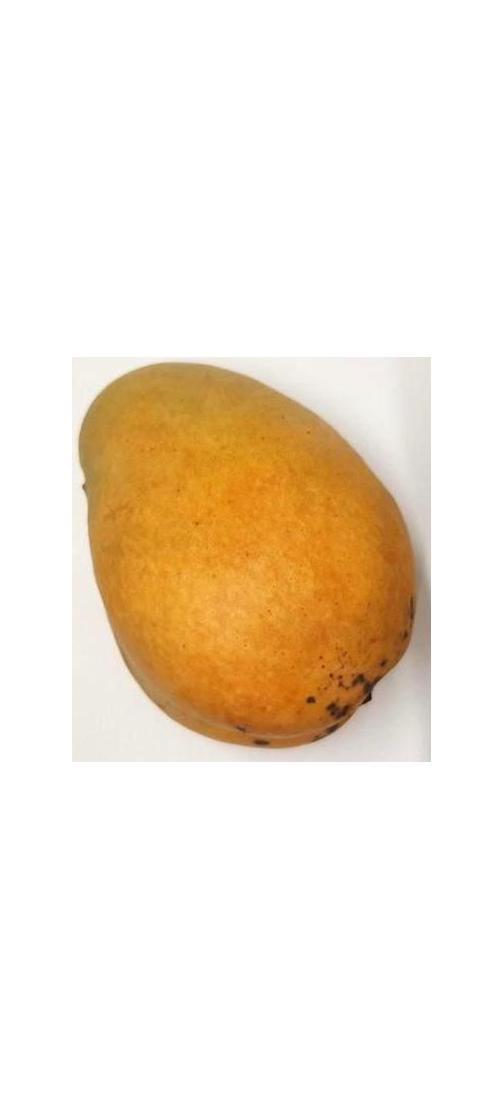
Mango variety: Bari-11